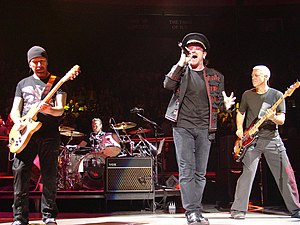
Navne i Rock and Roll Hall of Fame / Udøvende kunstnere
Left to right: The Edge, Larry Mullen, Bono and Adam Clayton
Navne i Rock and Roll Hall of Fame er en oversigt over de navne, der er optaget i Rock and Roll Hall of Fame i USA. Listen er ikke komplet, se den på Rock and Roll Hall of Fames liste over de optagne navne.